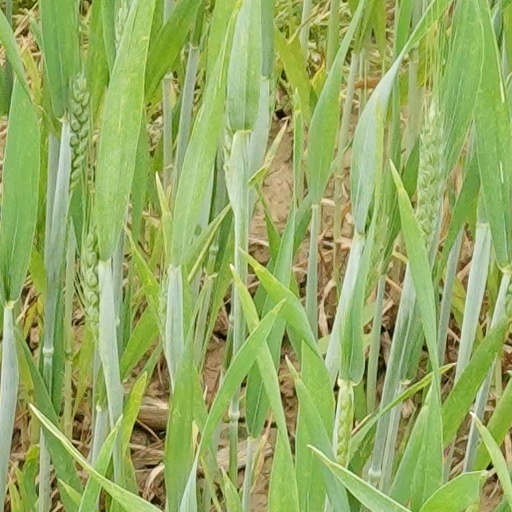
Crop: wheat